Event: Nepal Earthquake
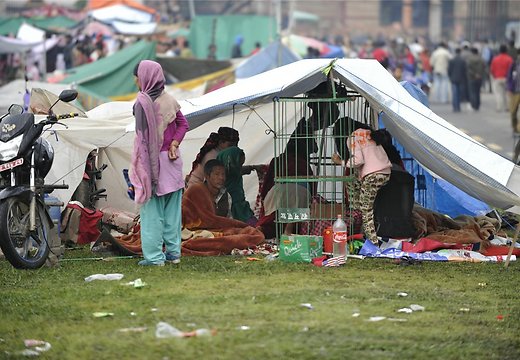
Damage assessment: damage